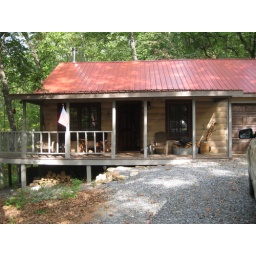
our cabin in the blue ridge mountains